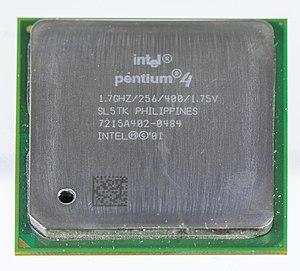
Le Pentium 4, produit par Intel, est un microprocesseur x86 de septième génération inaugurant l'architecture NetBurst. Il succède à la génération P6 inaugurée par le Pentium Pro.